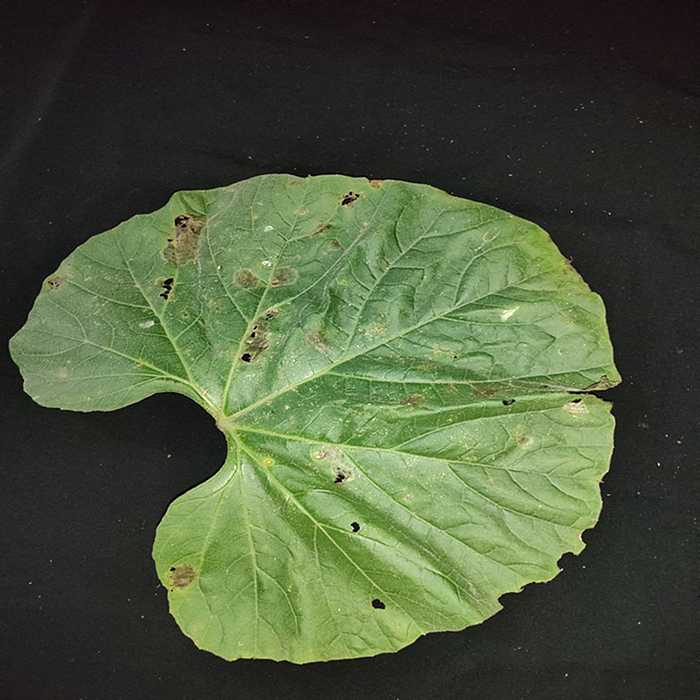
Plant: Bottle gourd
Label: Anthracnose